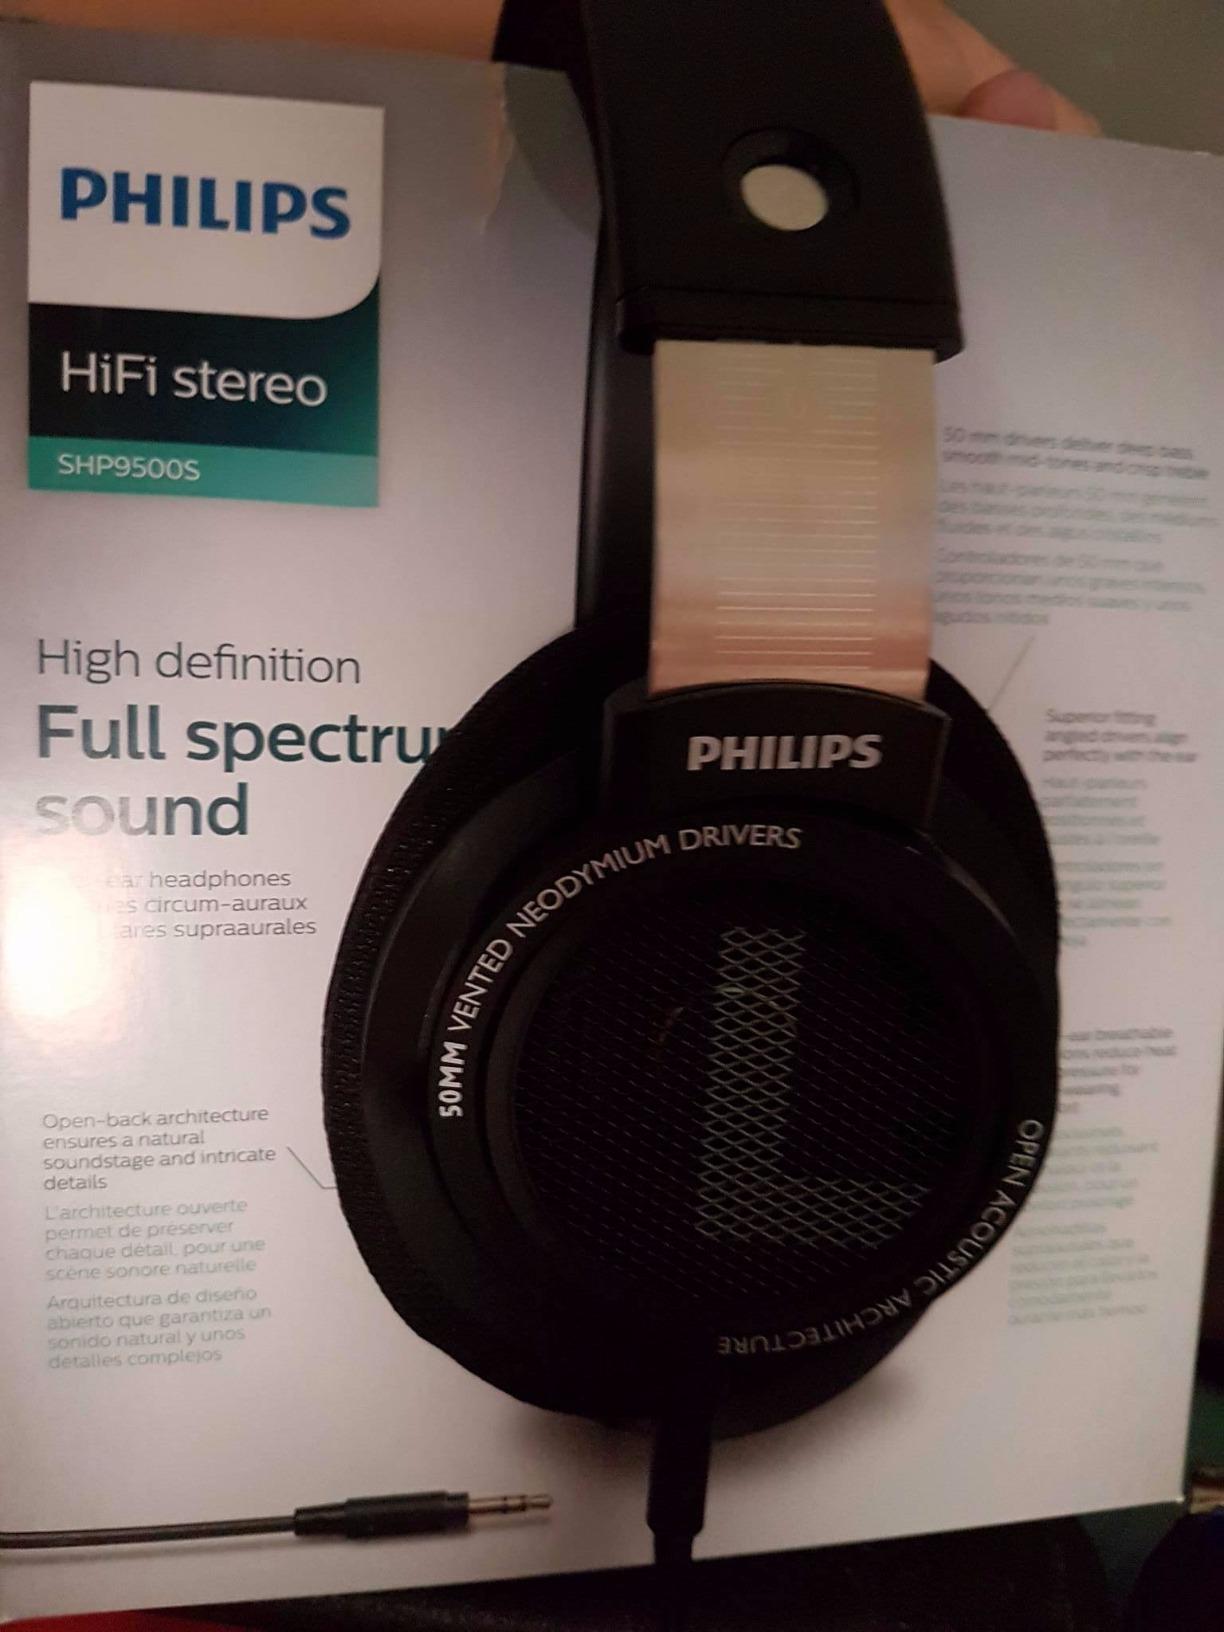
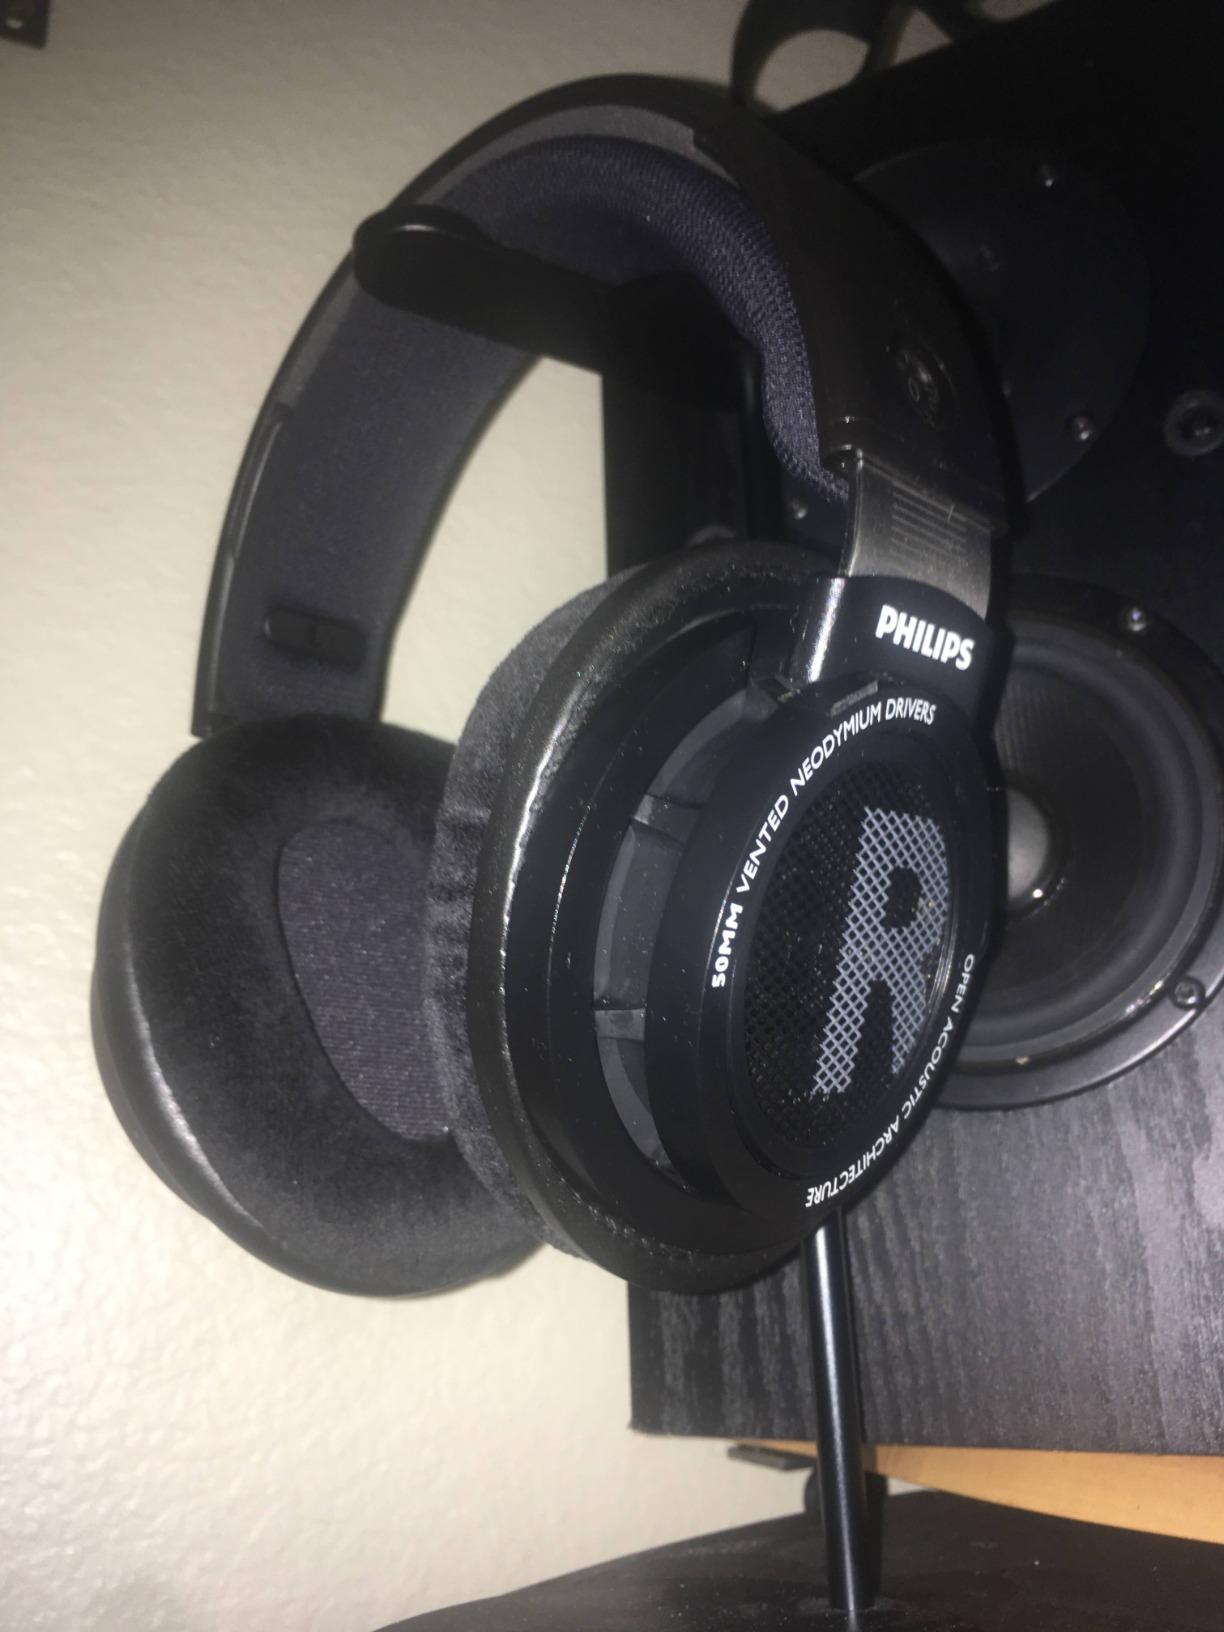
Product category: headphones
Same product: yes